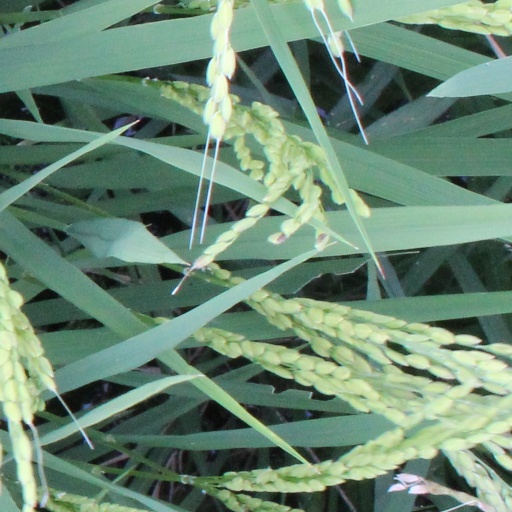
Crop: rice